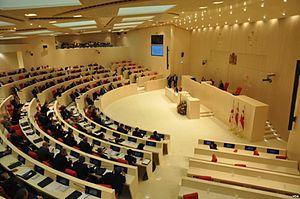
Le Parlement de Géorgie est l'organe législatif monocaméral de Géorgie.